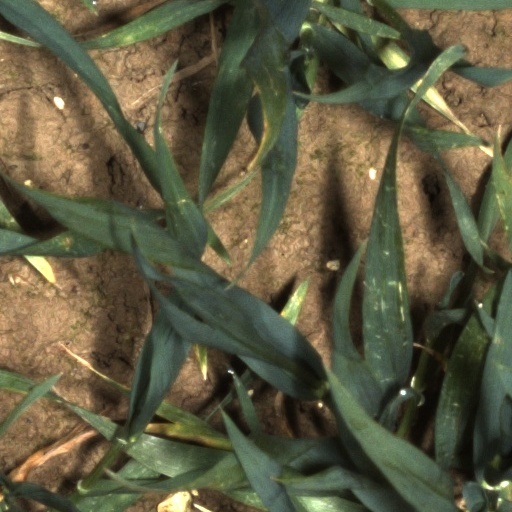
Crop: wheat